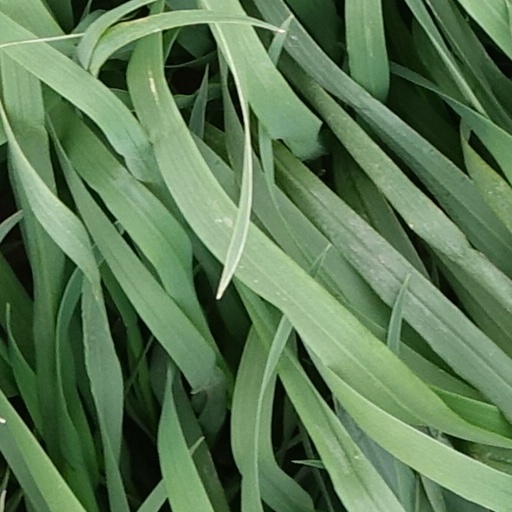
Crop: wheat